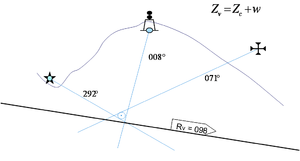
La navigation côtière rassemble l'ensemble des méthodes de navigation maritime utilisées lorsqu'un navire navigue en vue de terre, et venant du large, après avoir atterri.
Un amer est un point de repère fixe et identifiable sans ambiguïté utilisé pour la navigation maritime.